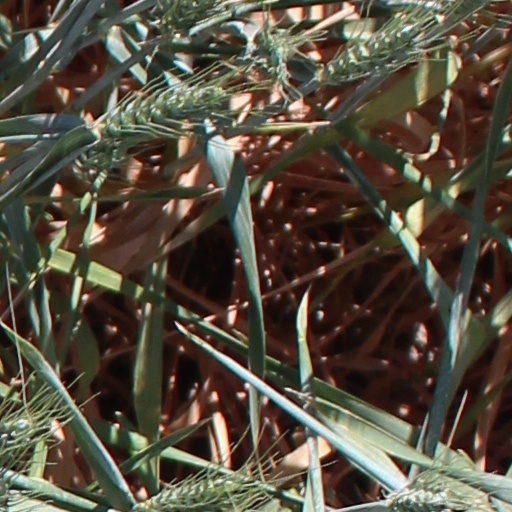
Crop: wheat